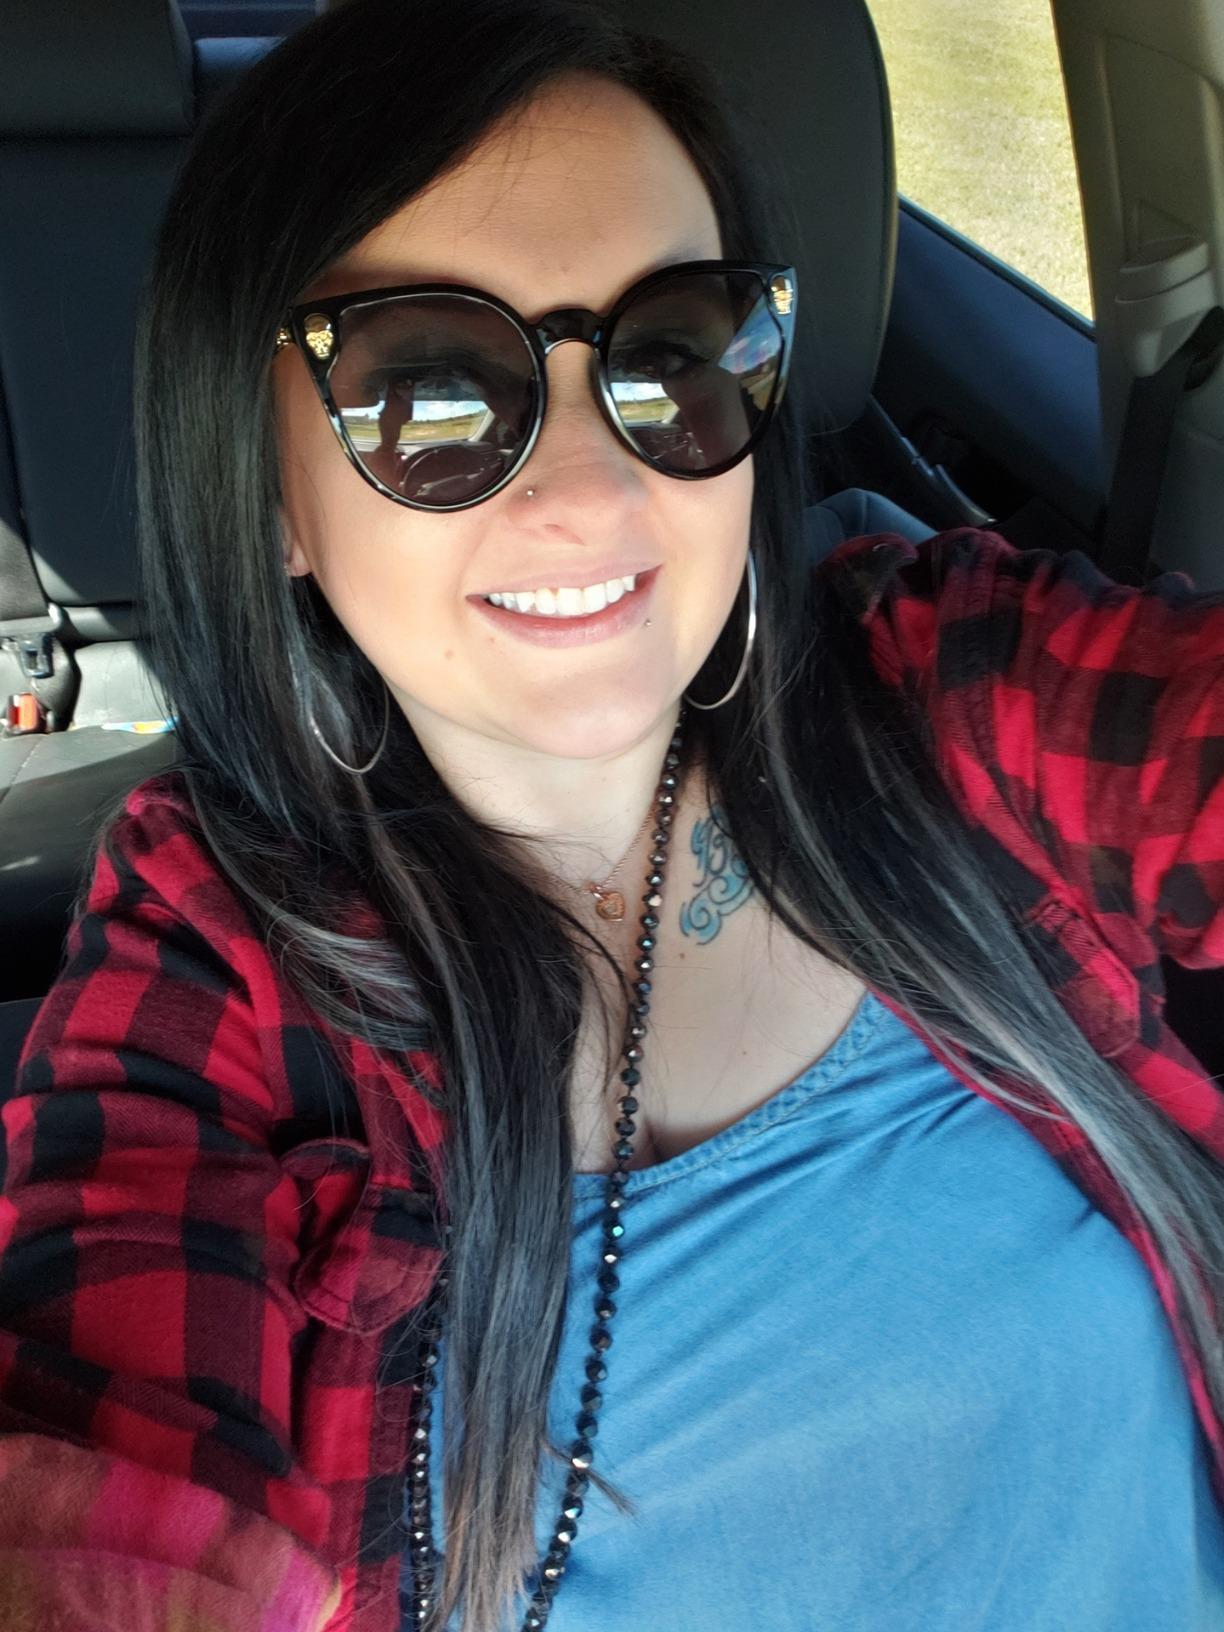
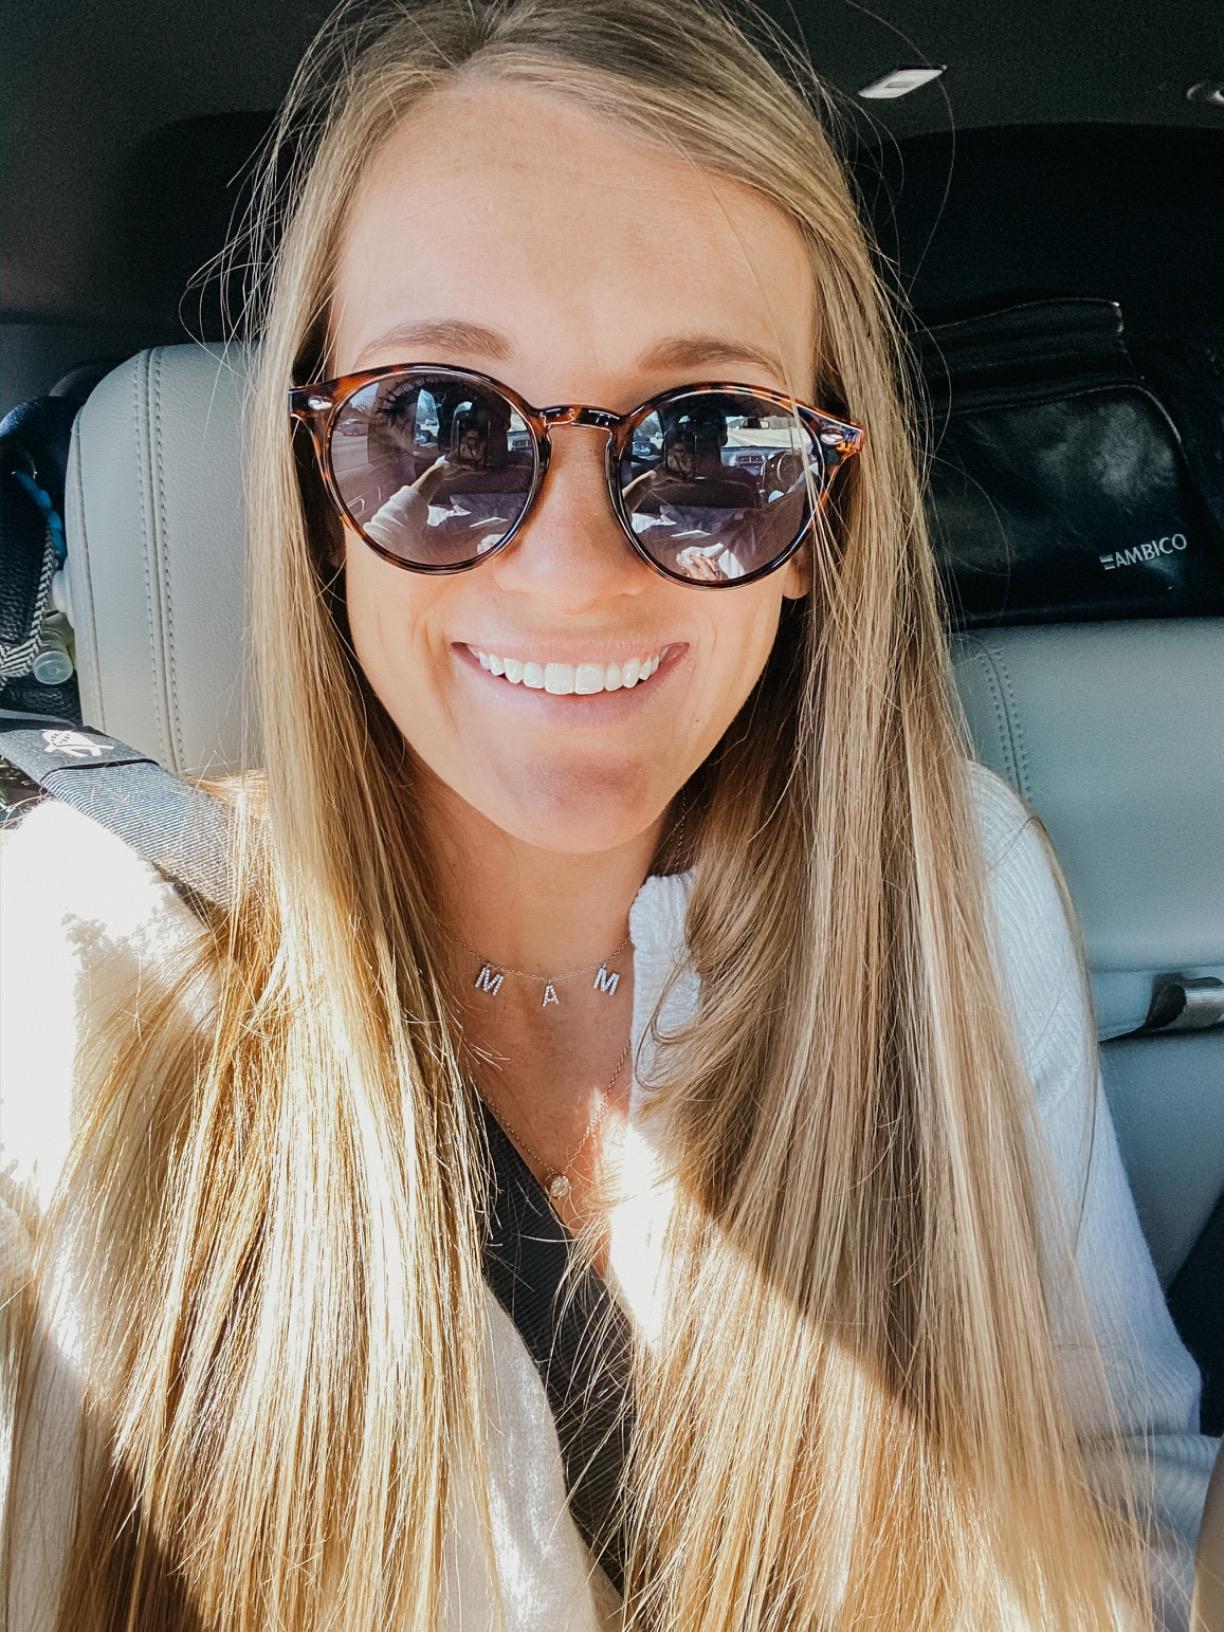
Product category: accessories_sunglasses
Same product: no